Camp Fortune

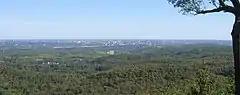
View from the station.

Camp Fortune is a commercial alpine ski centre located in the municipality of Chelsea in the Gatineau Hills north of Gatineau, Quebec, approximately fifteen minutes from Downtown Ottawa, Ontario.